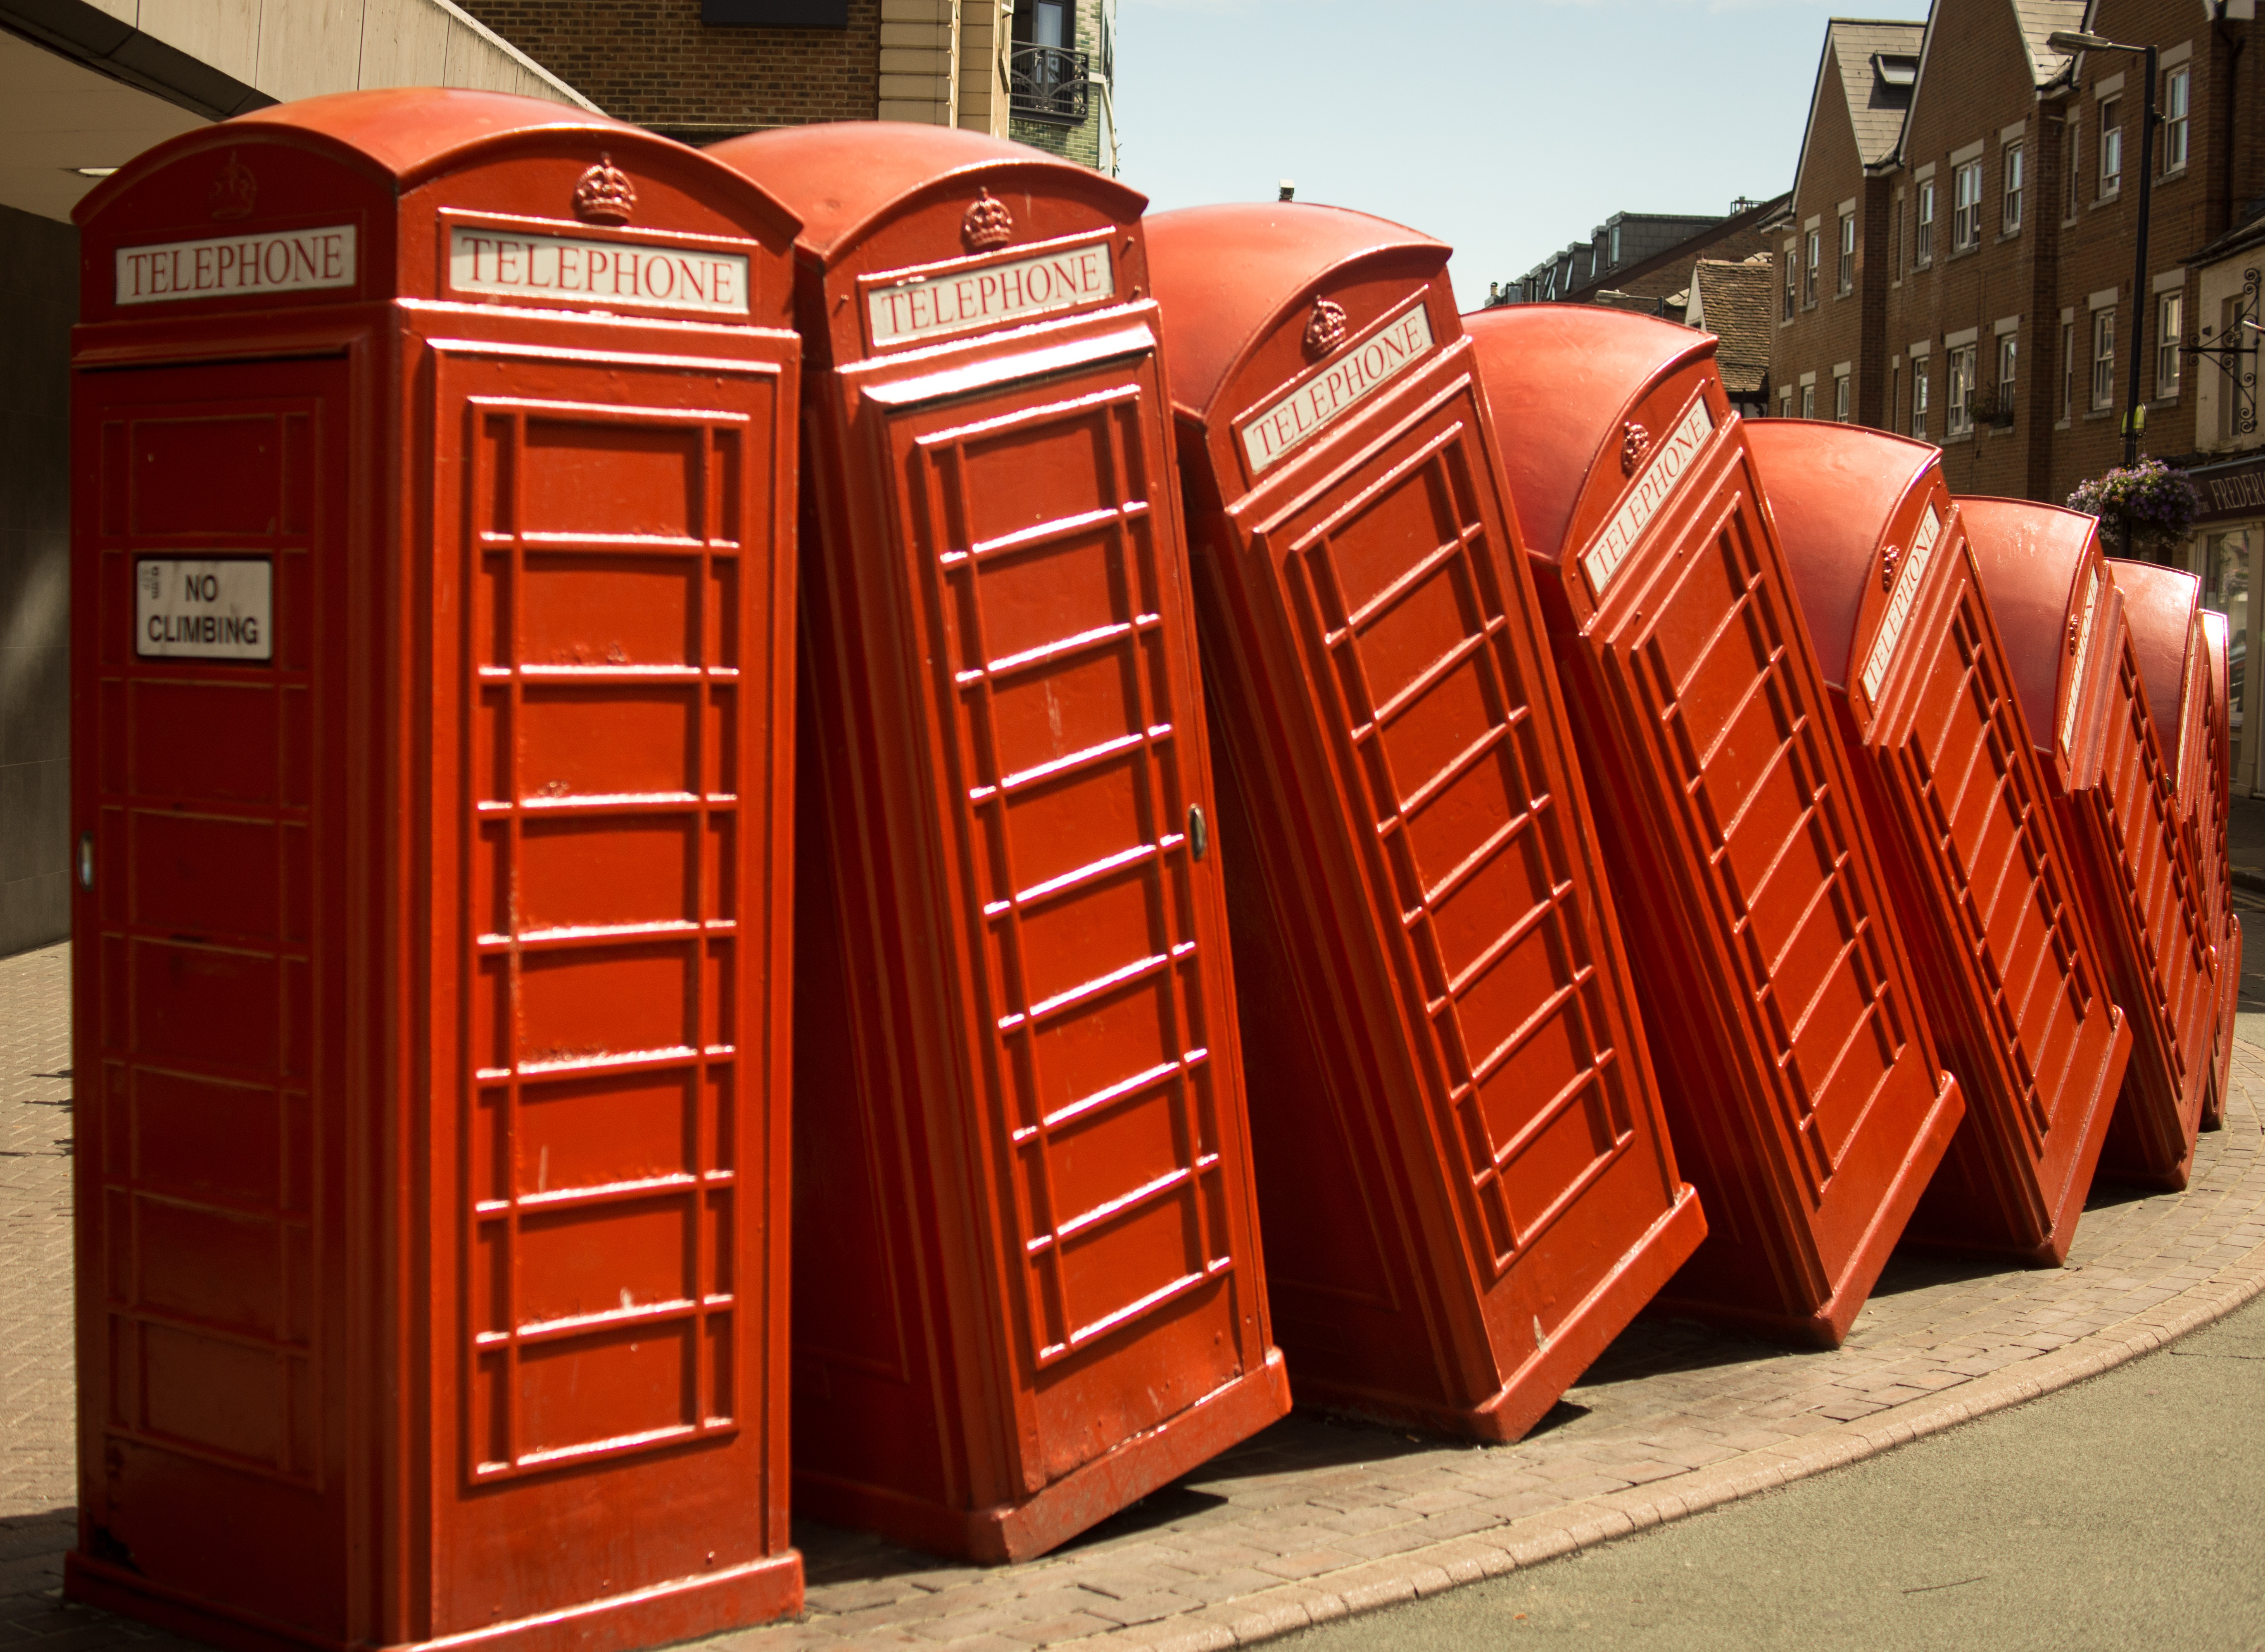
wood, shipping container, man made object, telephone booth, outdoor structure